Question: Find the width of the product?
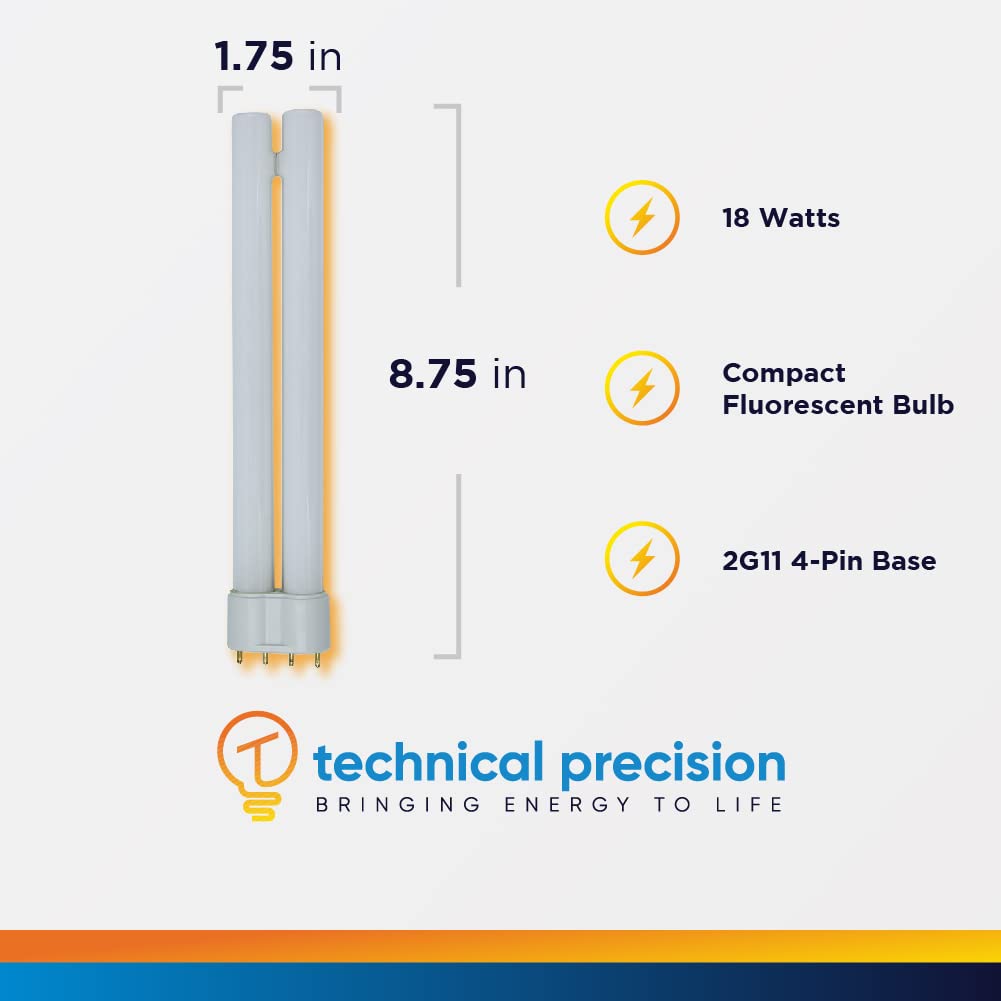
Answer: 1.75 inch